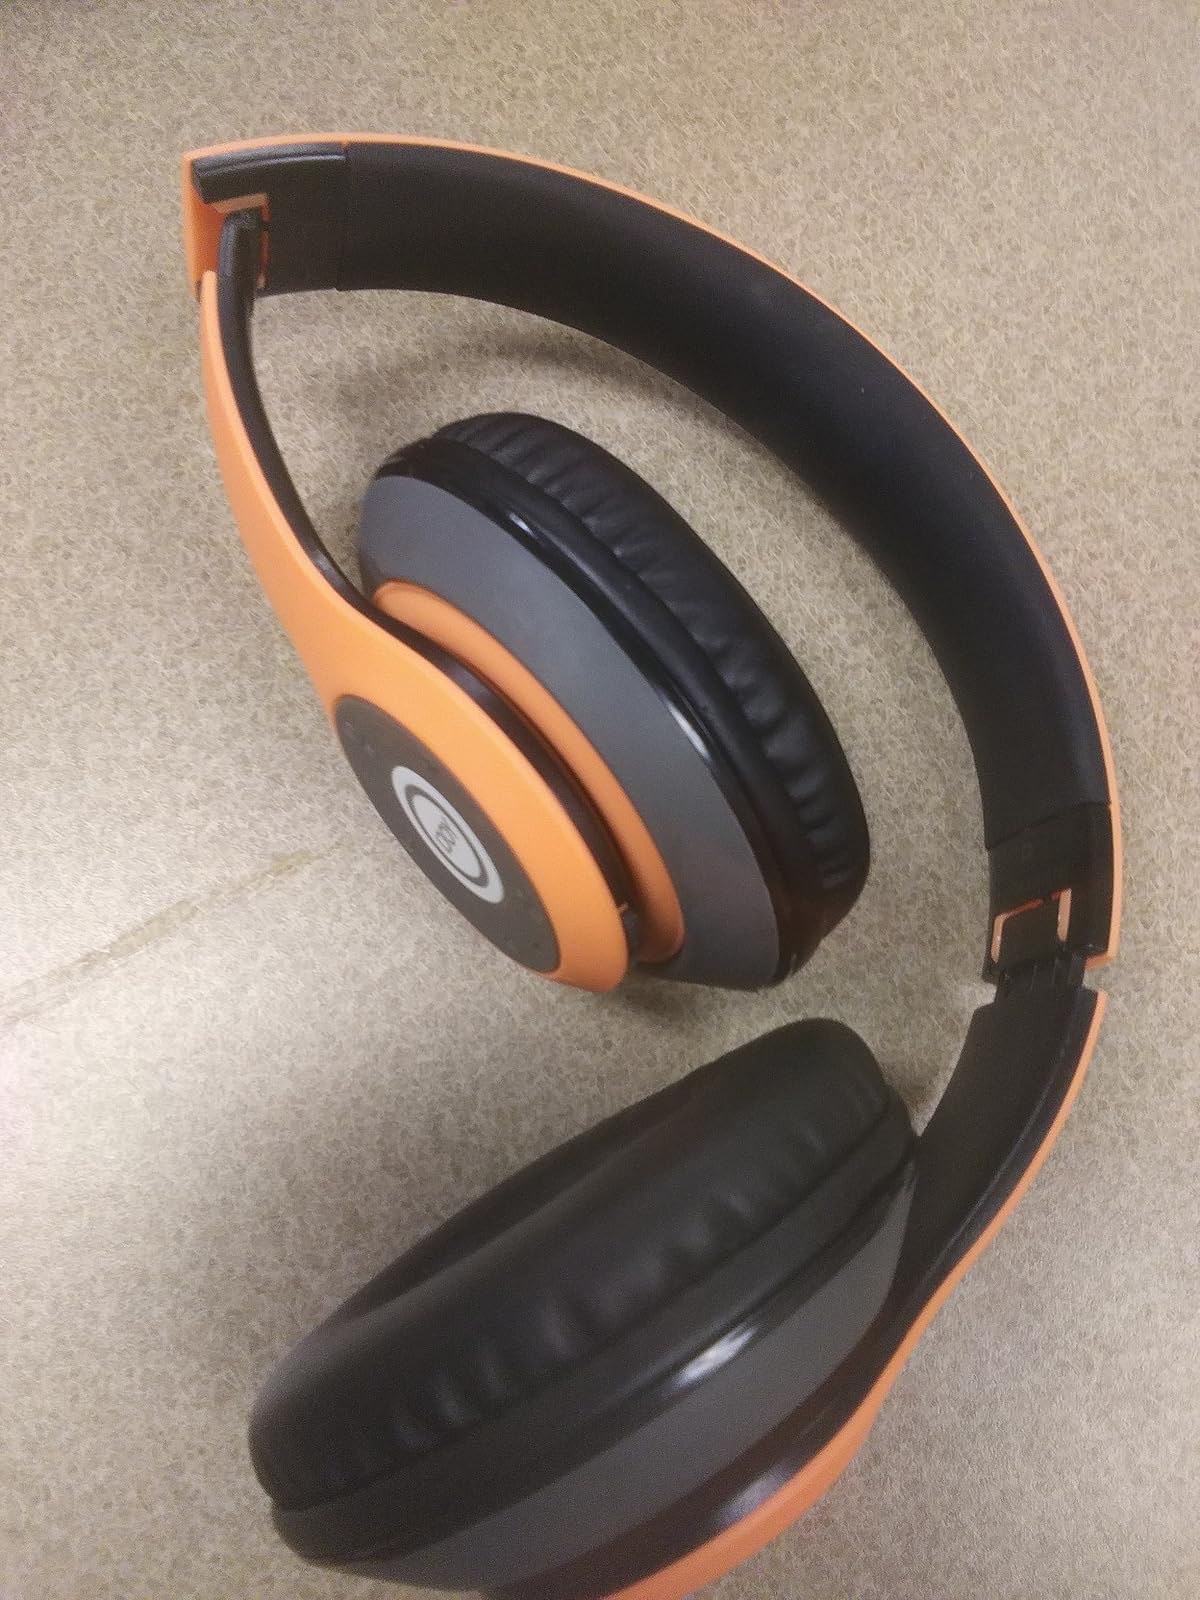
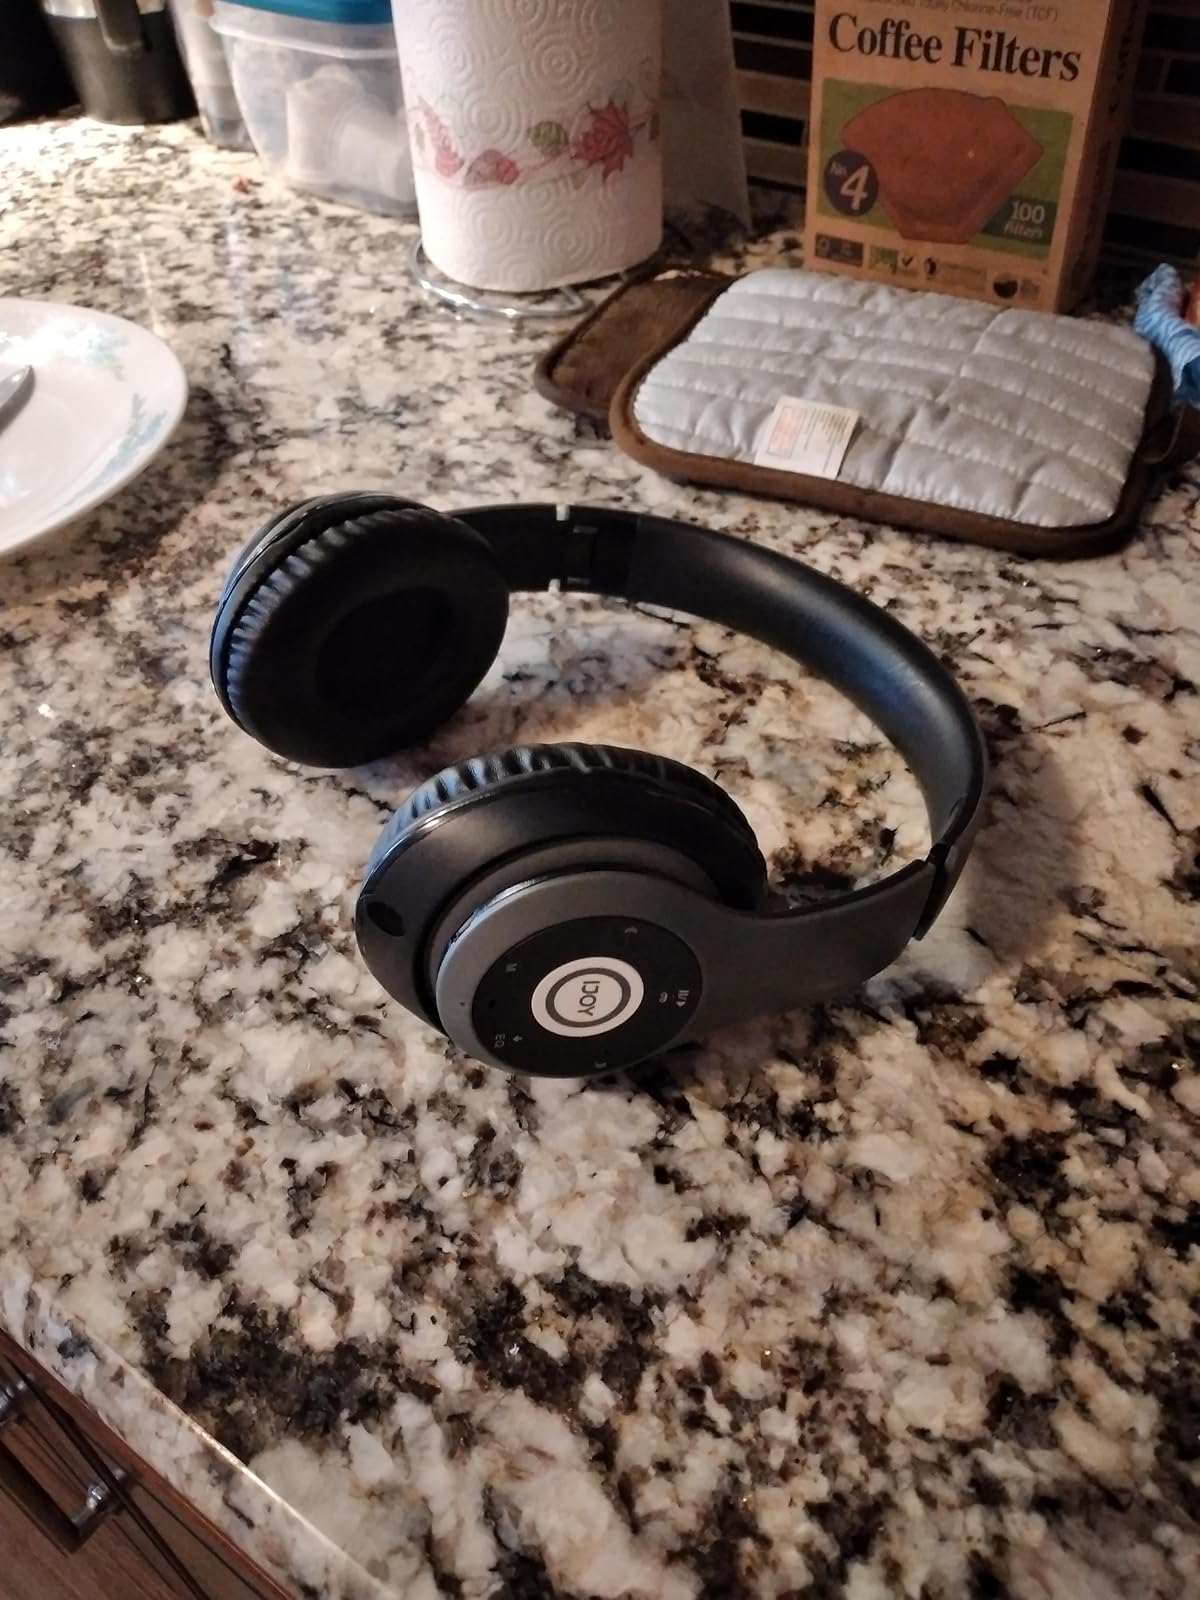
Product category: headphones
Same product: no